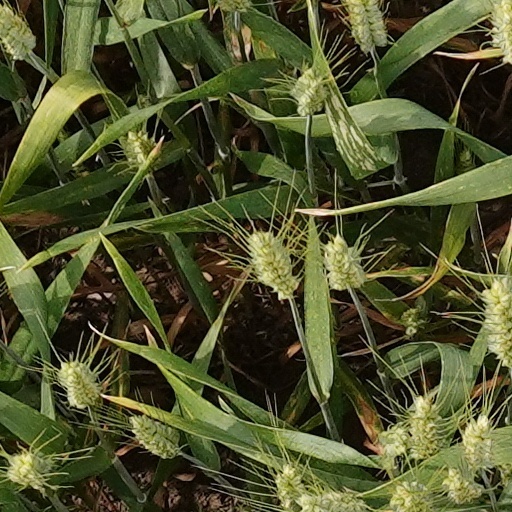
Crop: wheat